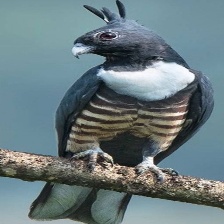
Species: BLACK BAZA
Scientific name: AVICEDA LEUPHOTES